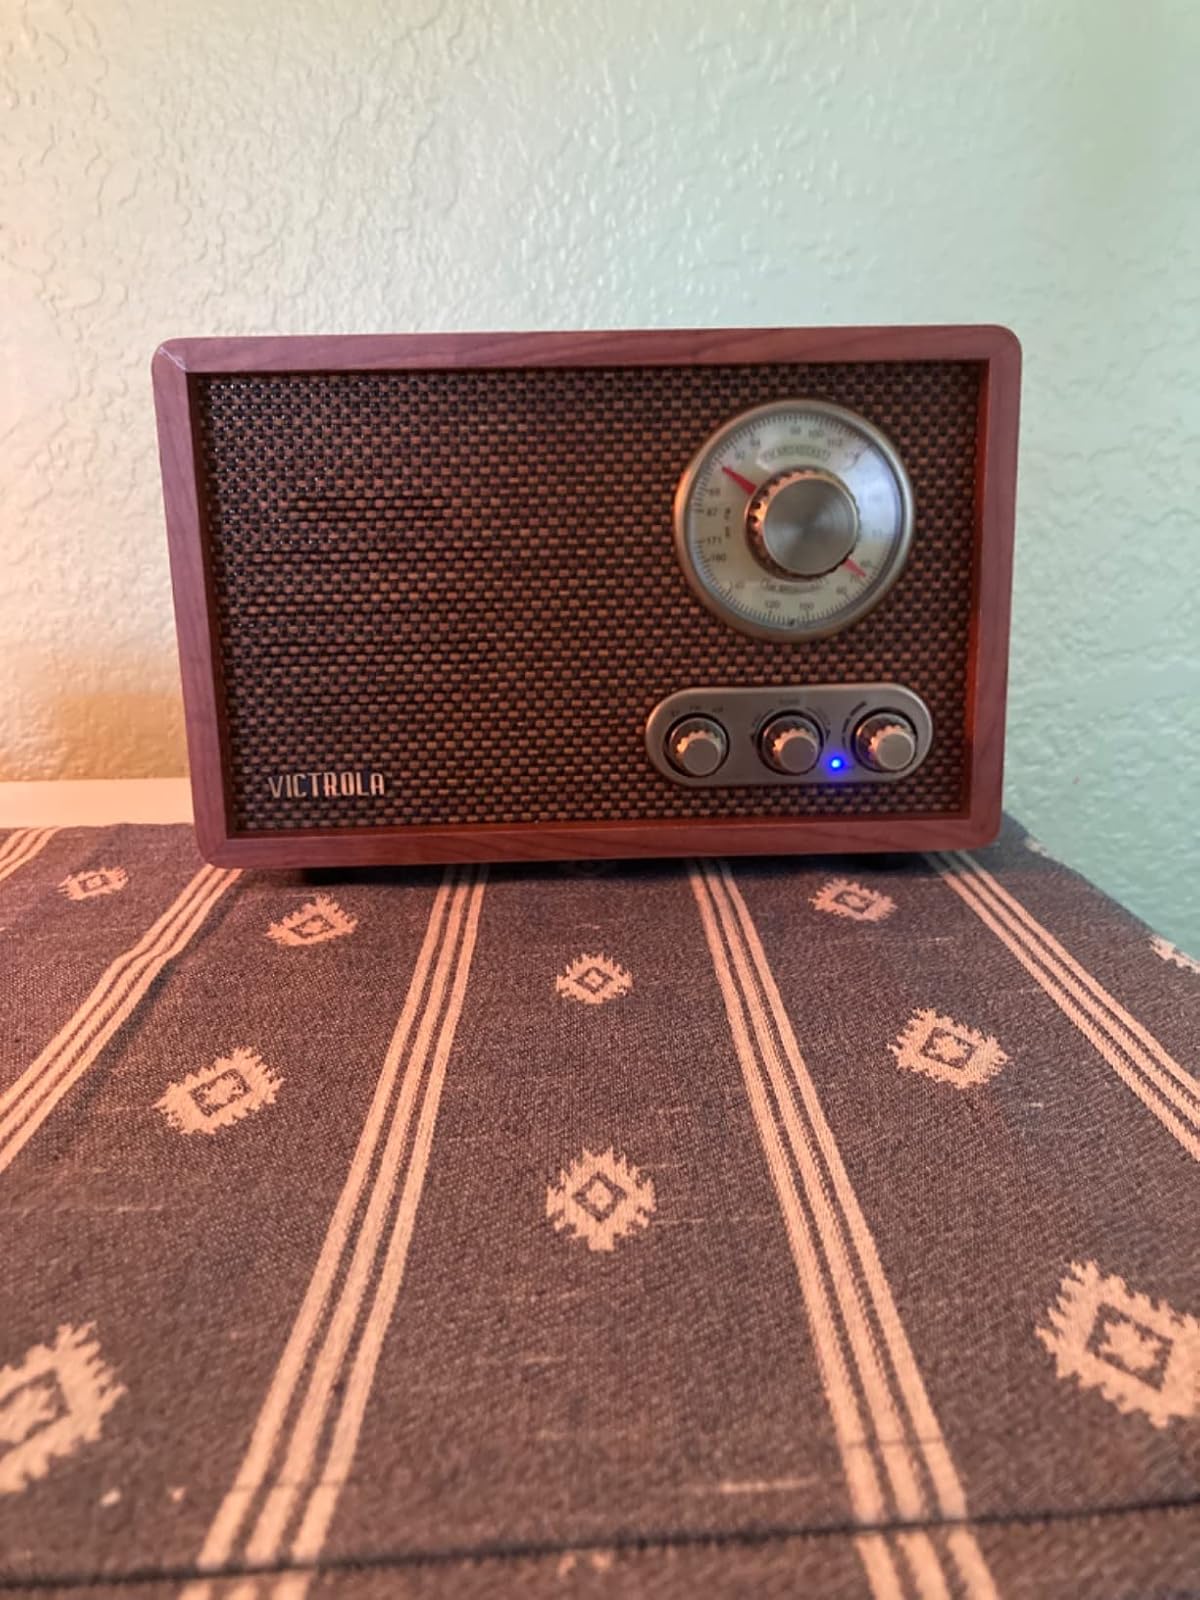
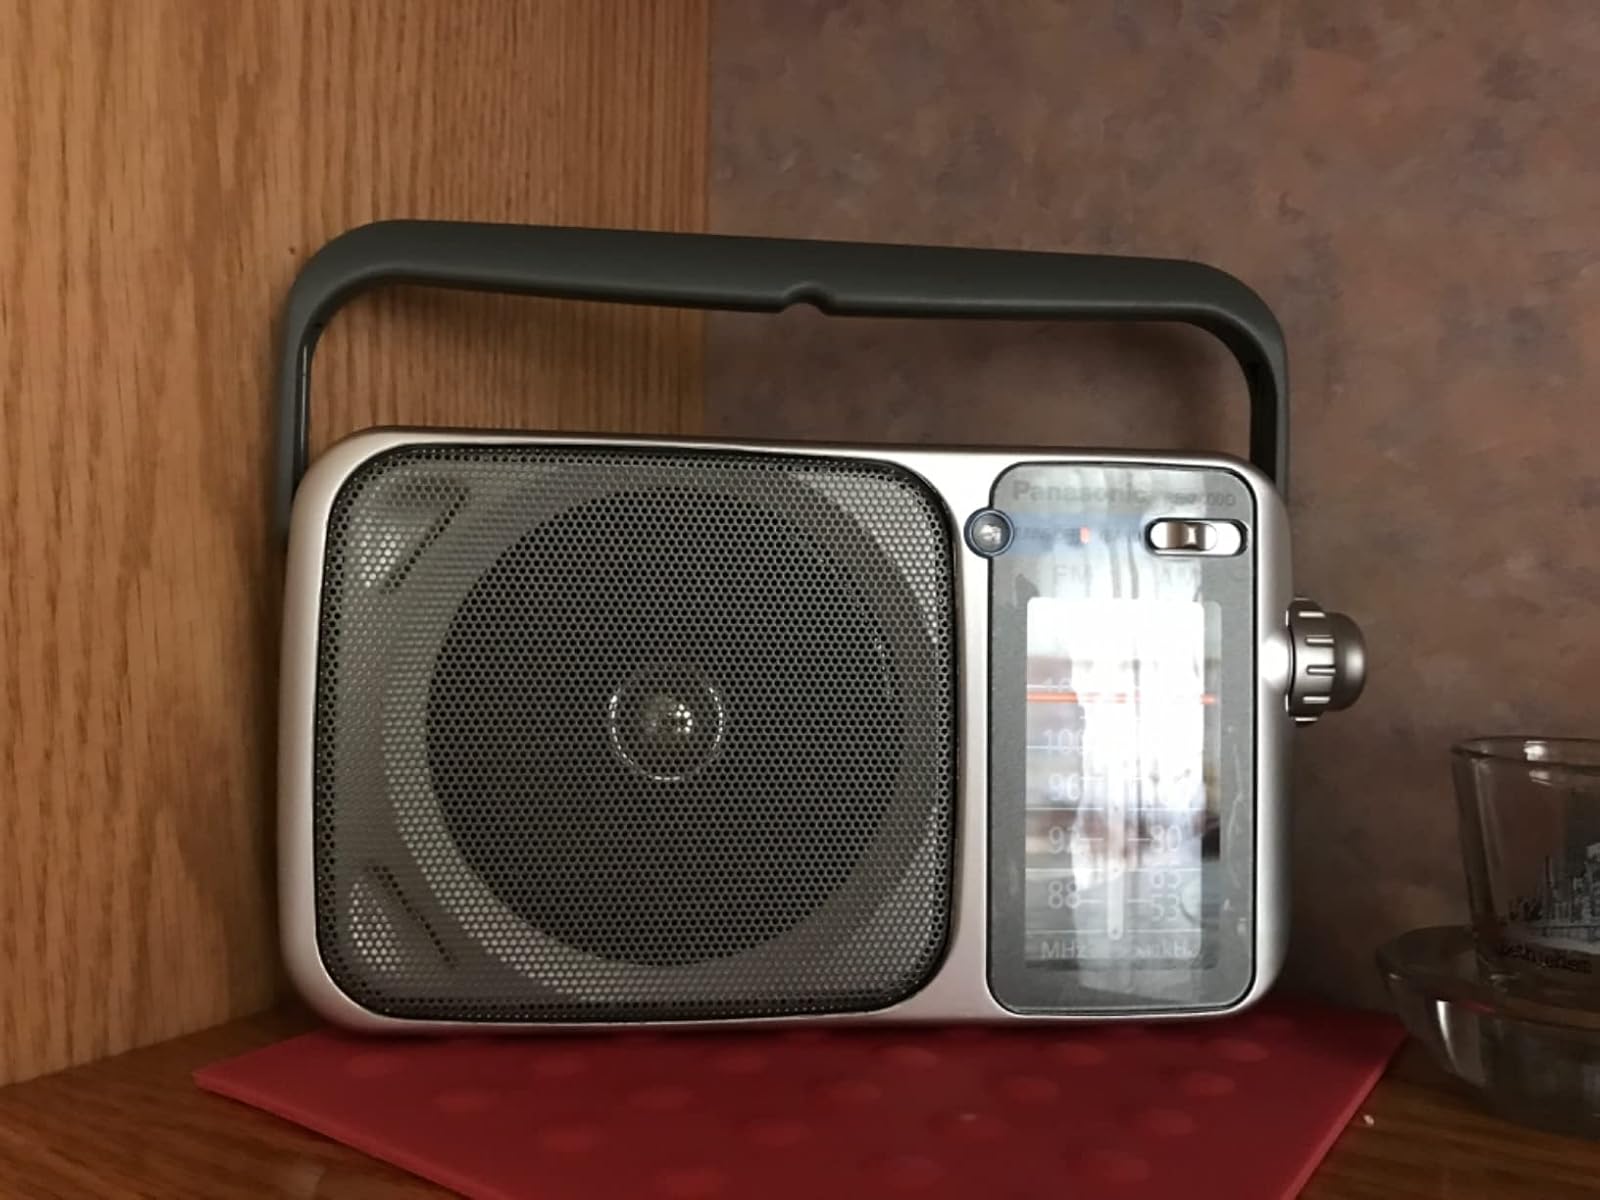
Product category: radio
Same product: no